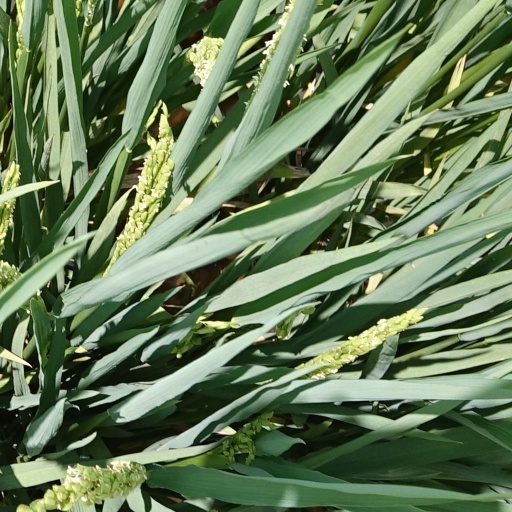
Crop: rice